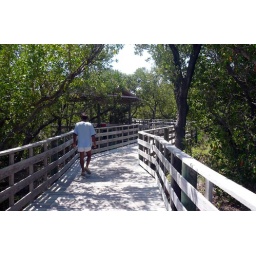
Hopped out of the car the first place I saw convenient public beach access, somewhere around Islamorada, I think.